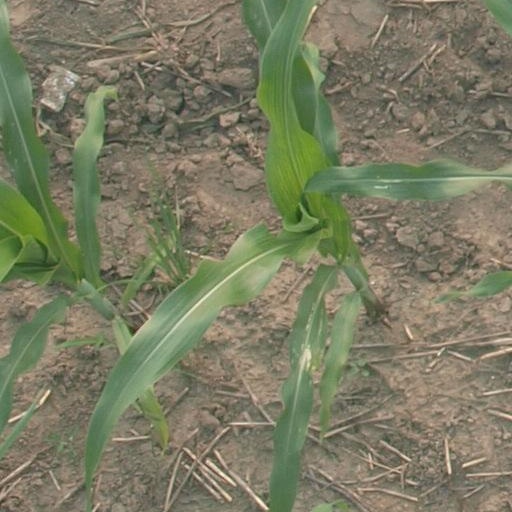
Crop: maize; corn